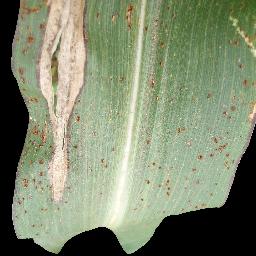
Label: Corn_(Maize)___Common_Rust